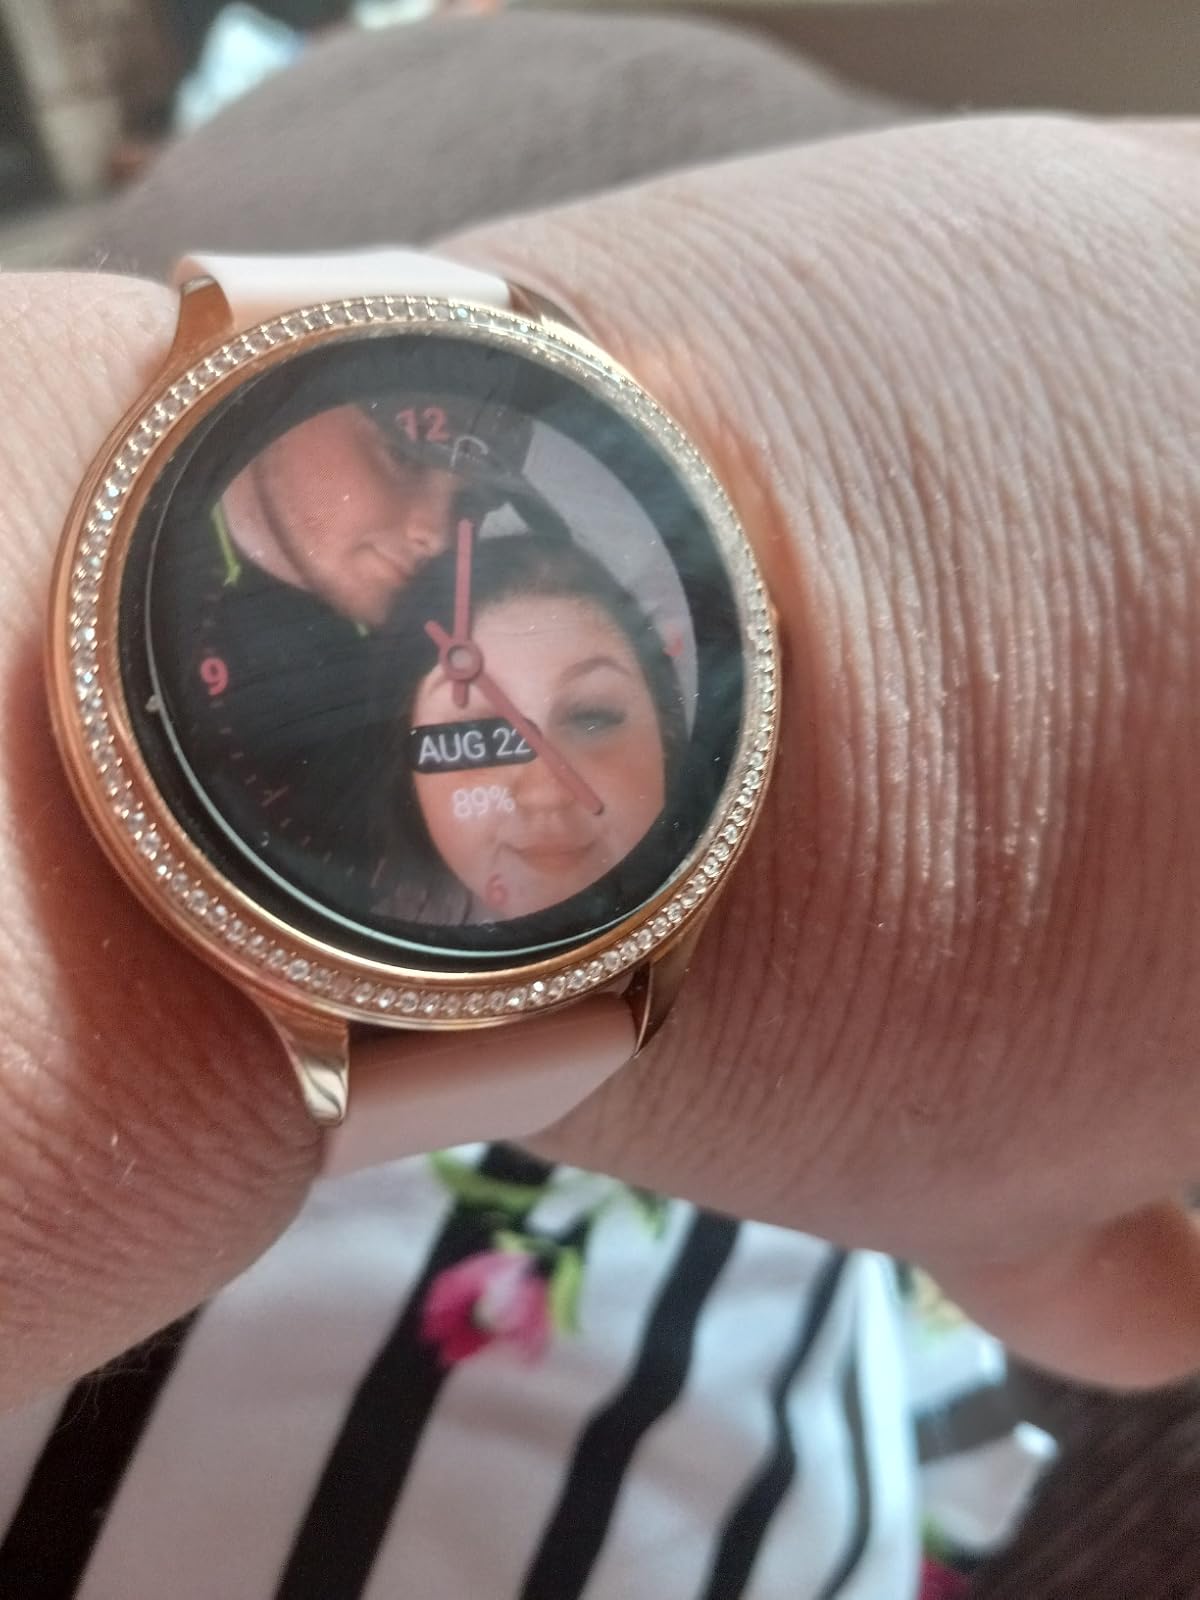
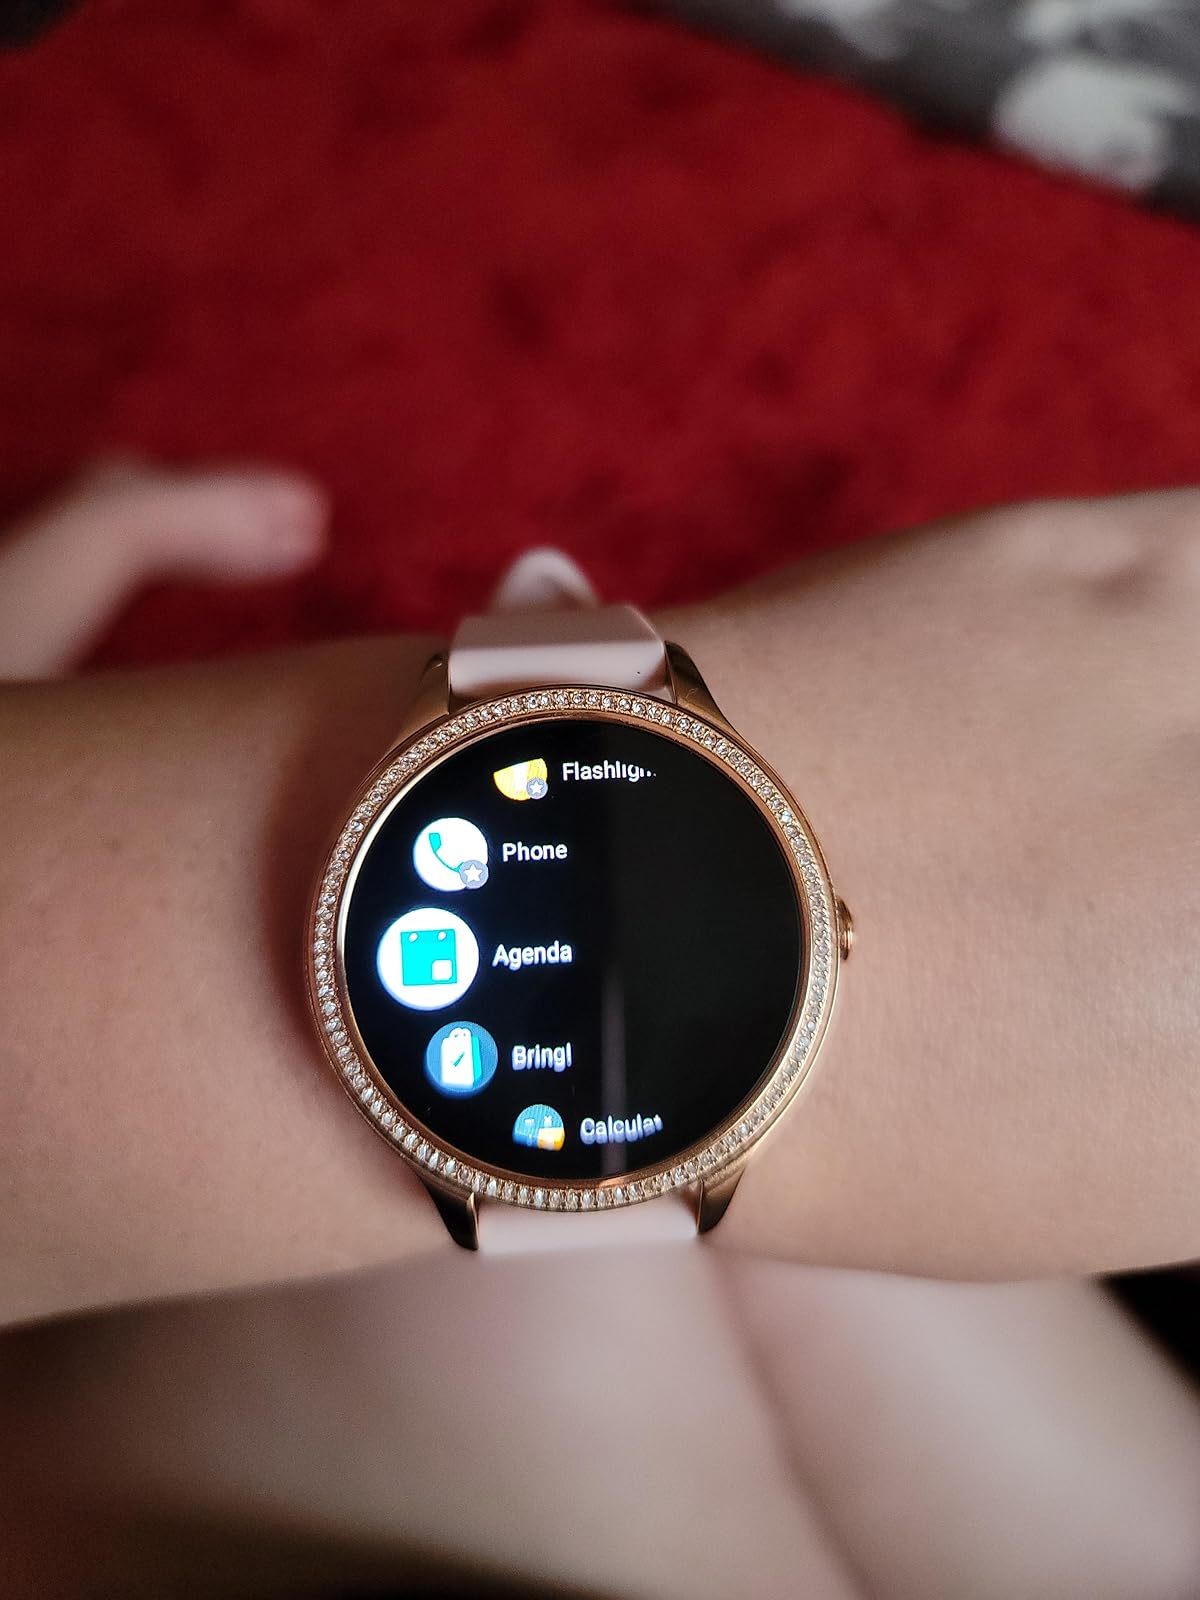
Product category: smartwatch
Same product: yes